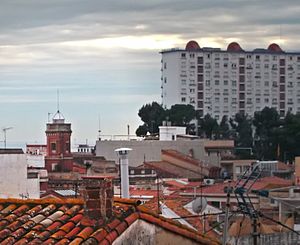
Canet de Mar
Canet de Mar er en catalansk by i det regionale forvaltningsområde Maresme i provinsen Barcelona i det nordøstlige Spanien. Byen har 14.423 indbyggere og dækker et areal på 5,56 km². Den er beliggende mellem byerne Arenys de Mar og Sant Pol de Mar, og ligger omkring ti kilometer fra Mataró, hovedstaden i comarcaet.